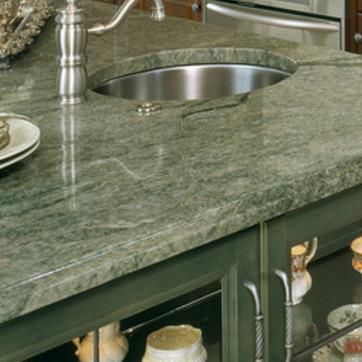
Material: polishedstone